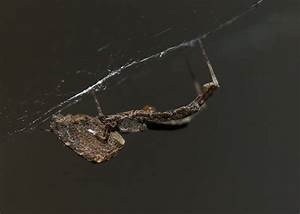
Label: ragno